West of January

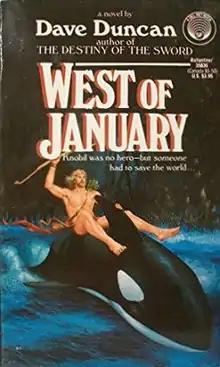

West of January is a fantasy novel by Dave Duncan. The book won the 1990 Prix Aurora Award (Canadian Science Fiction and Fantasy) for Best Long-Form Work in English.